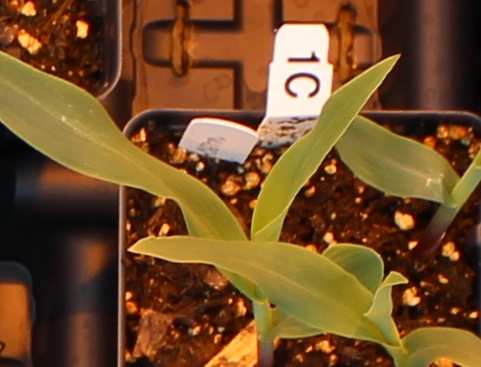
Label: Corn